Ceratitis capitata

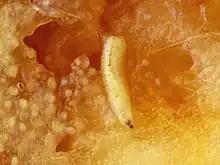
Larva of the medfly

Ceratitis capitata, commonly known as the Mediterranean fruit fly or medfly, is a yellow-and-brown fly native to sub-Saharan Africa. It has no near relatives in the Western Hemisphere and is considered to be one of the most destructive fruit pests in the world. There have been occasional medfly infestations in California, Florida, and Texas that require extensive eradication efforts to prevent the fly from establishing itself in the United States.